Cadw/ICOMOS Register of Parks and Gardens of Special Historic Interest in Wales

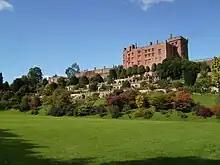
The gardens of Powis Castle are included on the Register

The Cadw/ICOMOS Register of Parks and Gardens of Special Historic Interest in Wales is a heritage register of significant historic parks and gardens in Wales. It is maintained by Cadw, the historic environment service of the Welsh Government and was given statutory status in 2022.